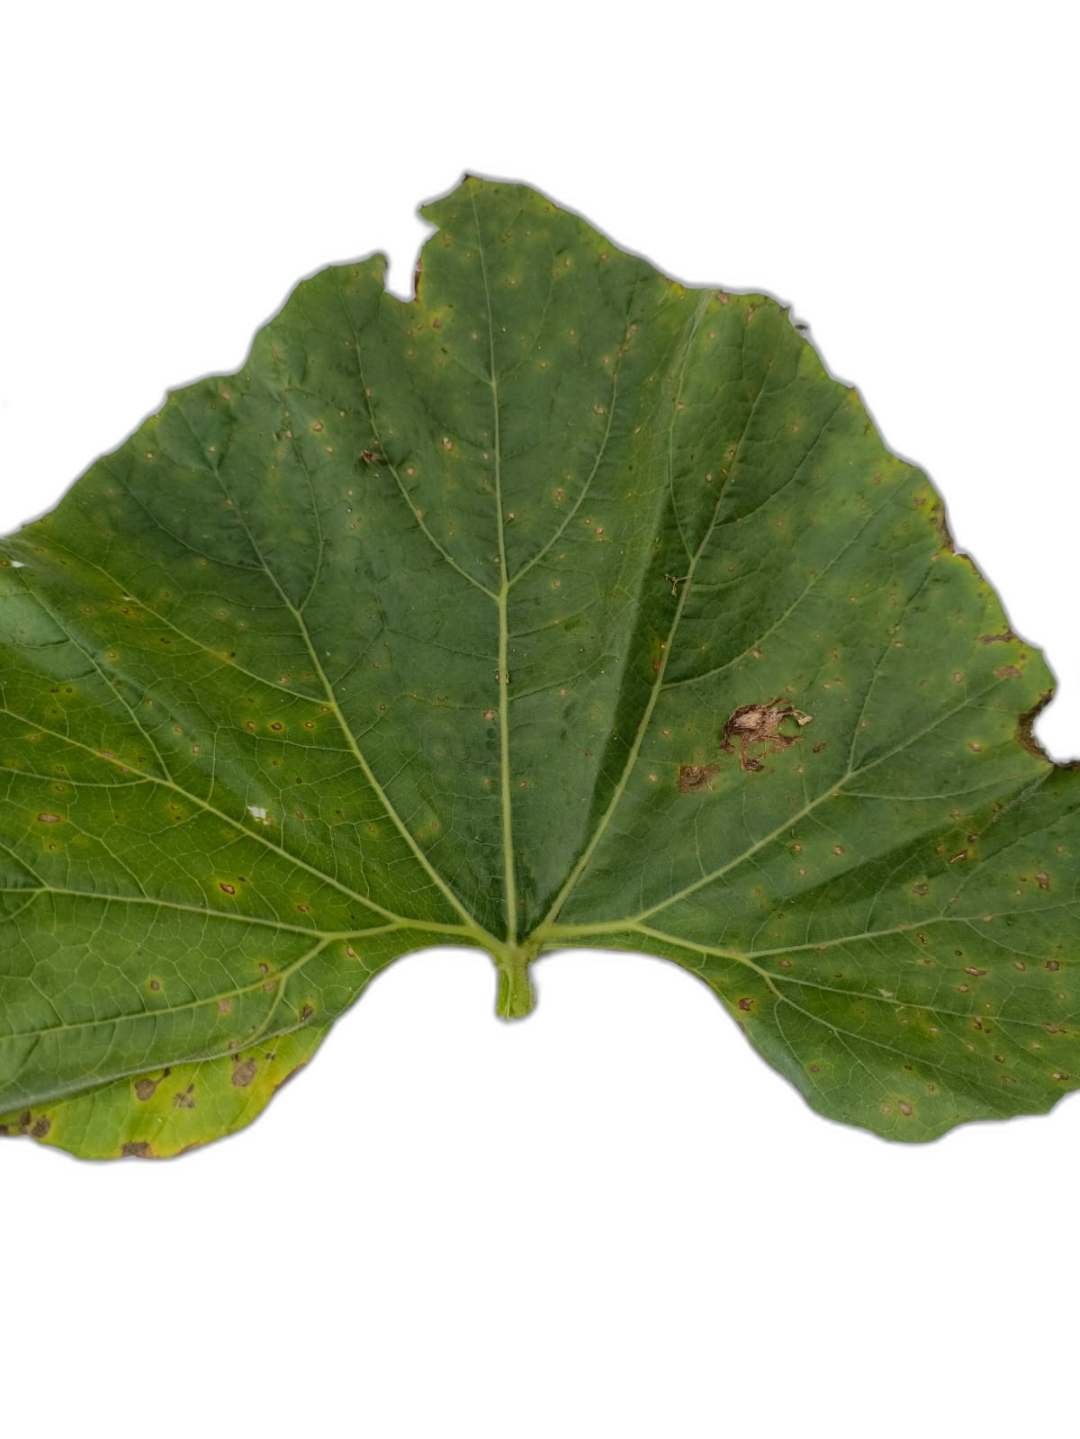
Crop: Bottle Gourd
Label: Alternaria_Leaf_Blight